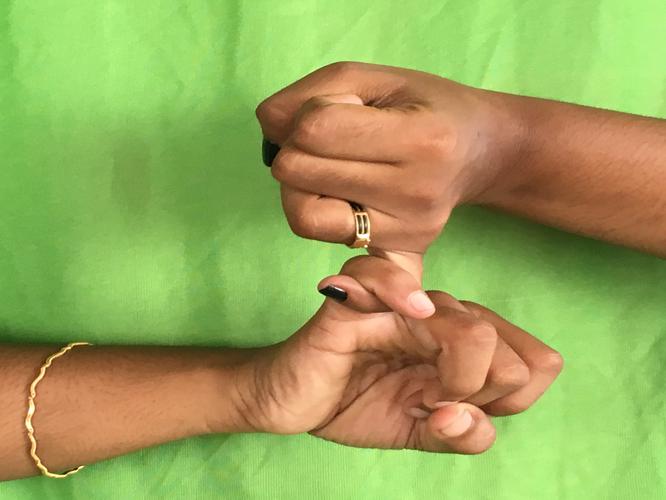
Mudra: Kilaka
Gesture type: double_hand